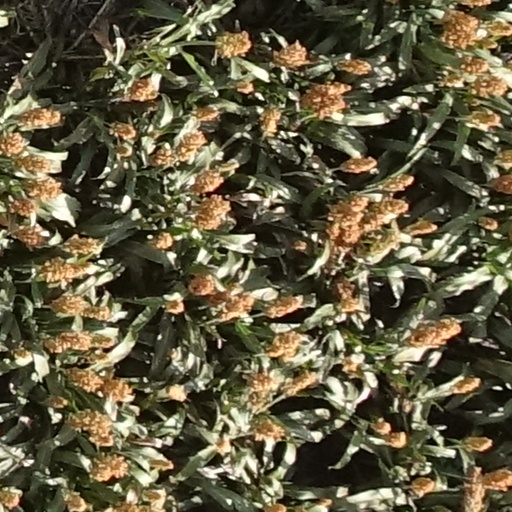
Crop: sorghum